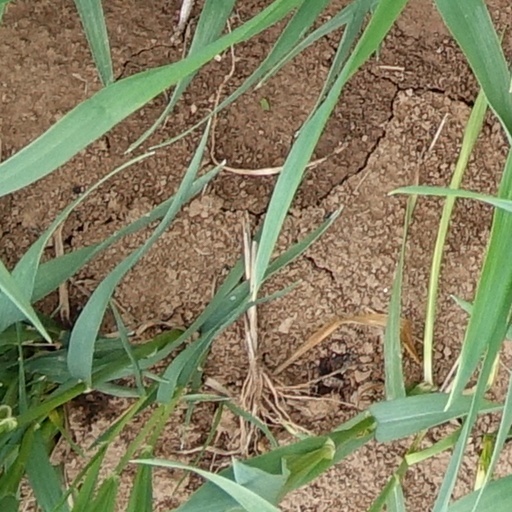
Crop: wheat